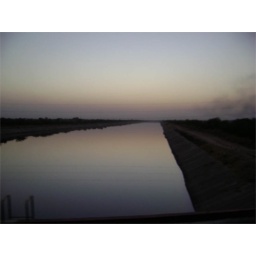
I took this from the train window.. a canal drakling in the setting sunlight.. notice the sky reflected in the canal..